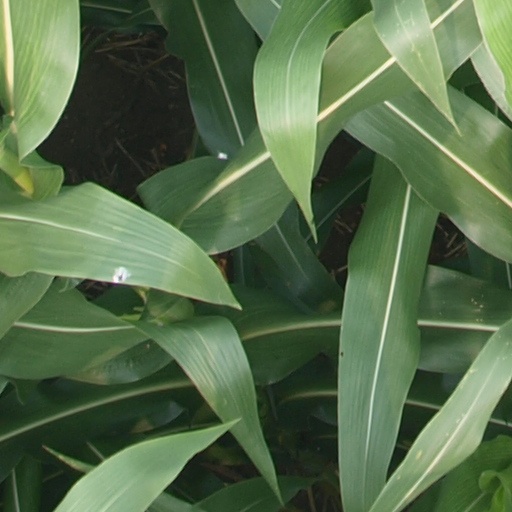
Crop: maize; corn